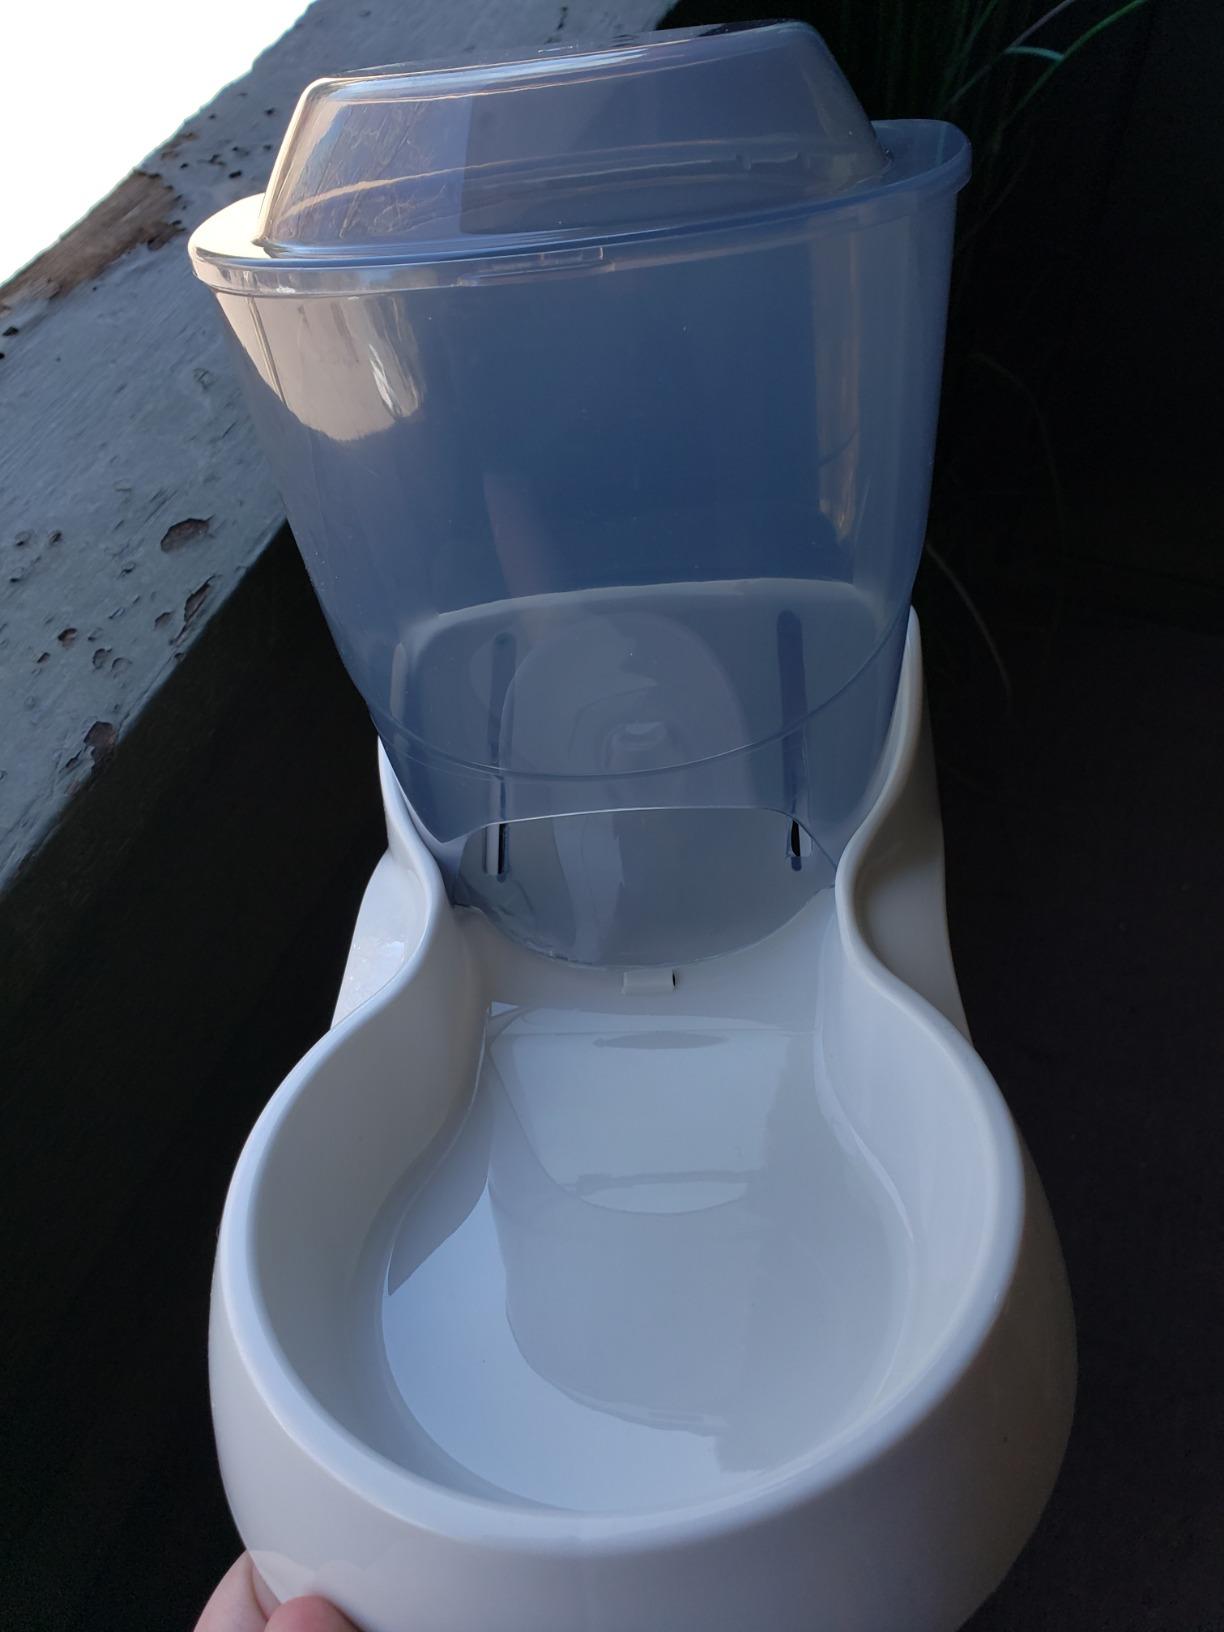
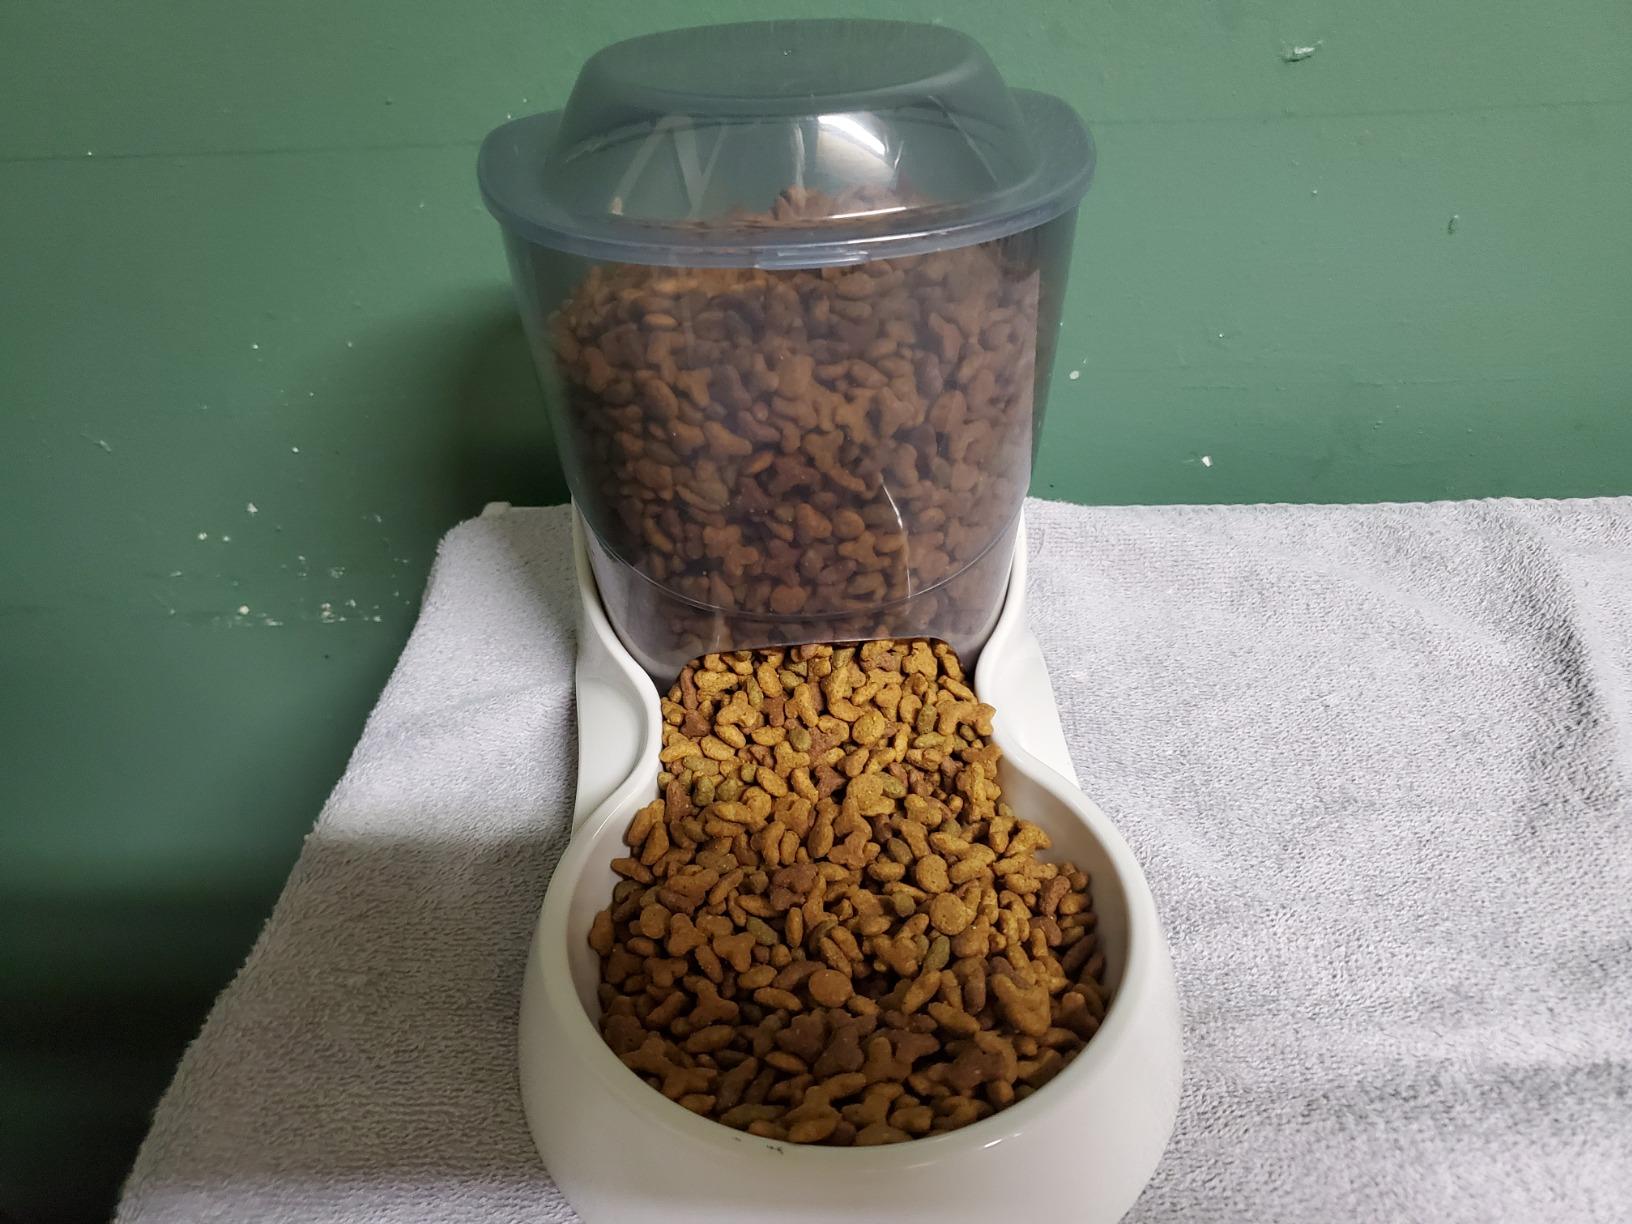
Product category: items_feeder
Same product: yes